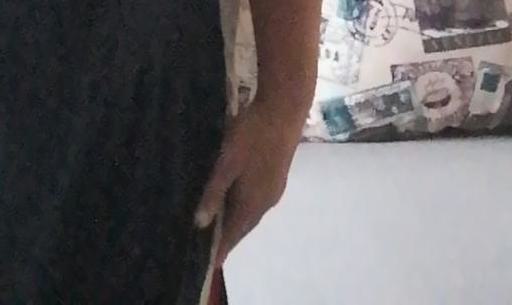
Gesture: no_gesture